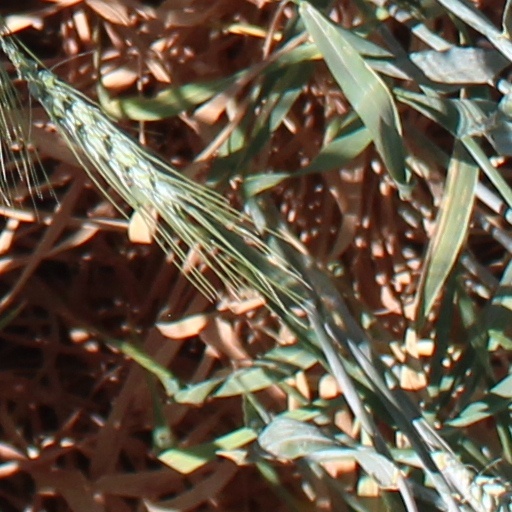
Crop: wheat